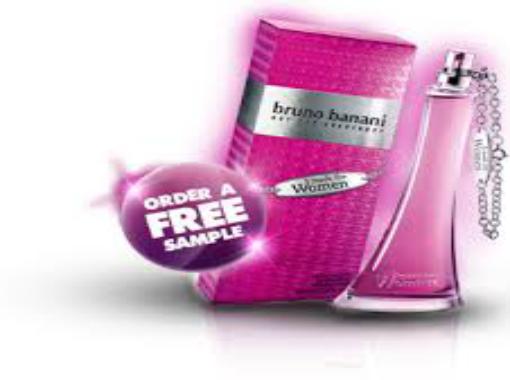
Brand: Bruno Banani
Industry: Necessities